Lavert Hill

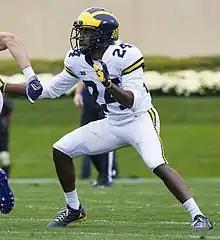
Hill with Michigan in 2018

Lavert Hill (born October 3, 1998) is an American football cornerback who is a free agent. He played college football at Michigan. He helped Martin Luther King High School earn the 2015 Michigan High School Athletic Association Division 2 championship and played in the 2016 U.S. Army All-American Bowl. He was recognized as the Lockheed Martin Air Defender of the Year as the nation's top high school defensive back. As a junior at Michigan, he was a 2018 All-Big Ten first-team selection by both the coaches and media. He is the younger brother of Lano Hill.